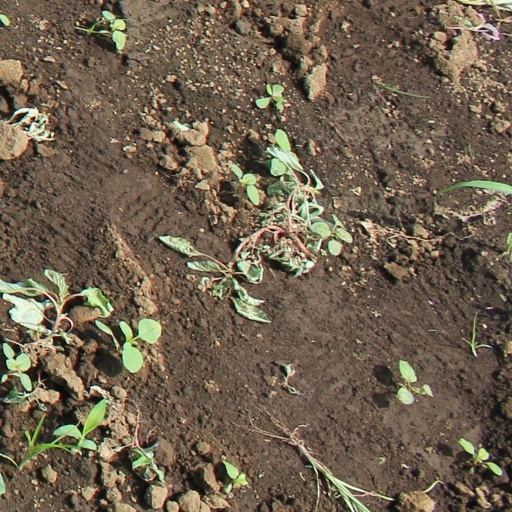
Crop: soybean